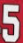
Number: 5